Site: brandenburg
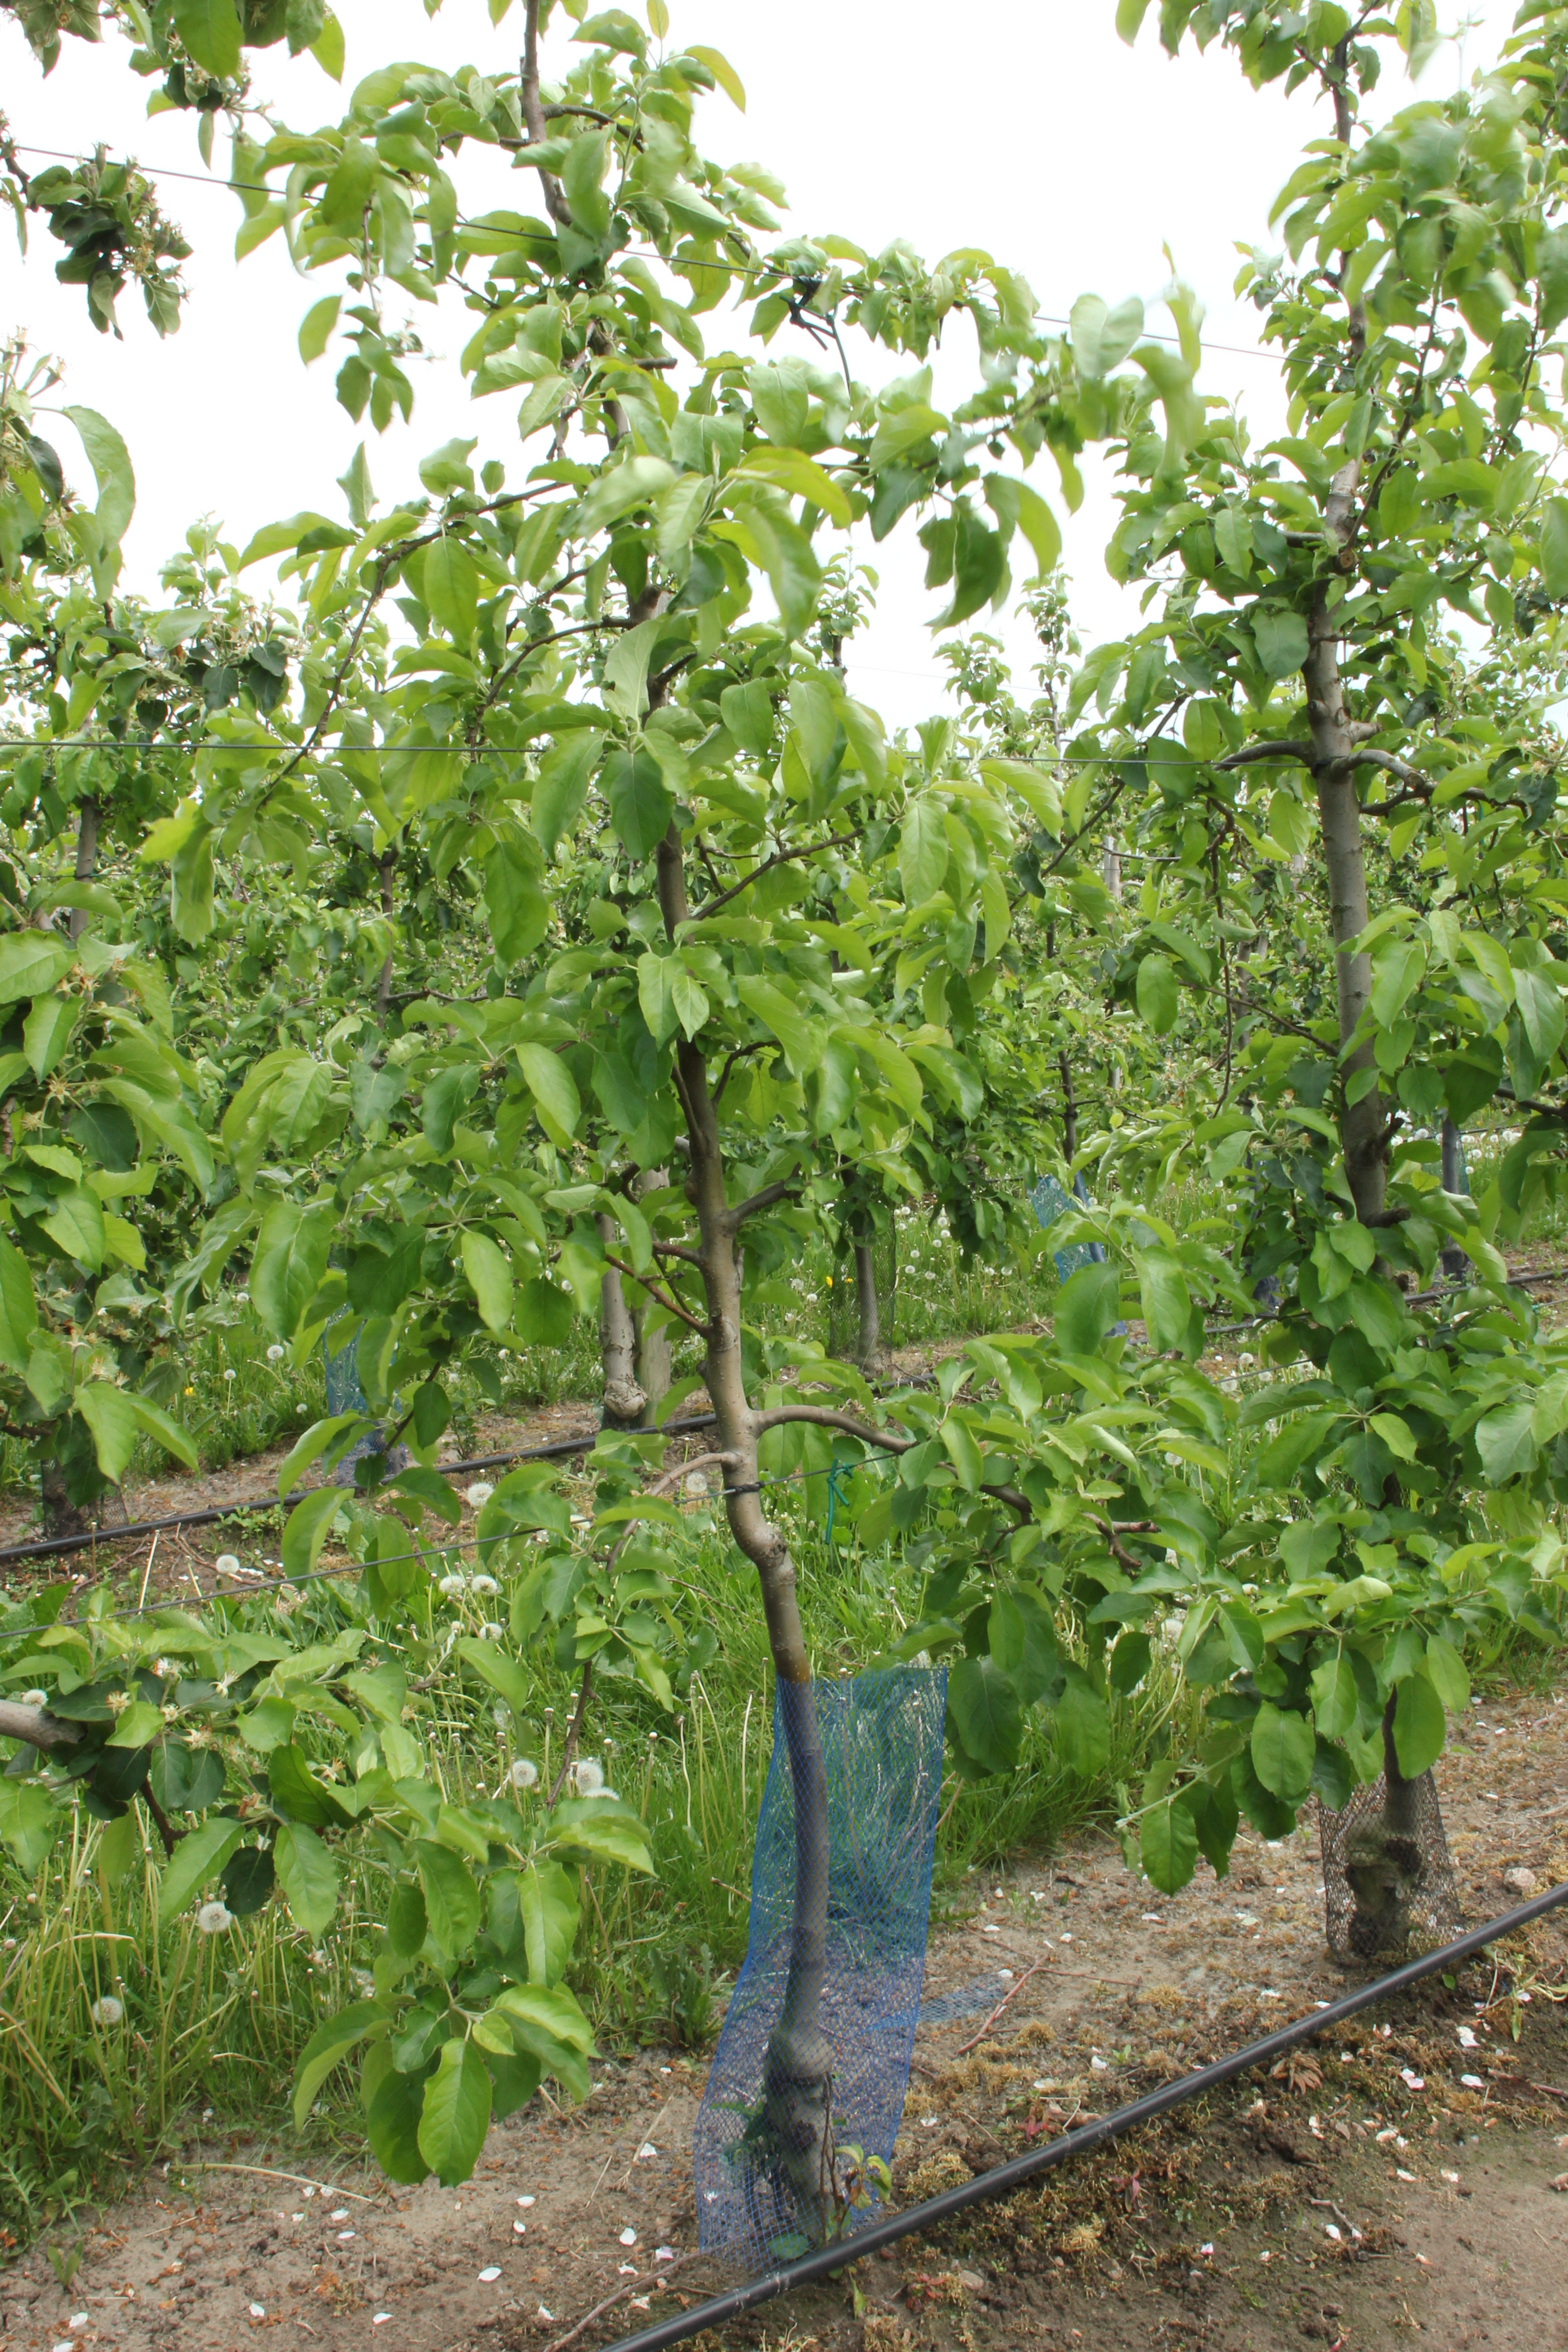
Growth stage (BBCH 67): Flowering